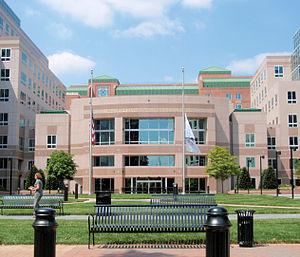
La Federal Deposit Insurance Corporation est une agence indépendante du gouvernement des États-Unis dont la principale responsabilité est de garantir les dépôts bancaires faits aux États-Unis jusqu'à concurrence de 250 000 dollars. La FDIC préserve et favorise la confiance populaire dans le système financier des États-Unis :